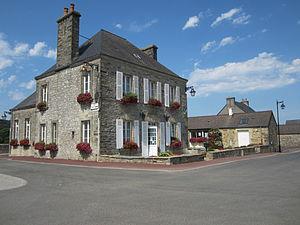
Mairie de Tollevast, Manche
Tollevast [tɔlva] est une commune française, située dans le département de la Manche en région Normandie, peuplée de 1 523 habitants.